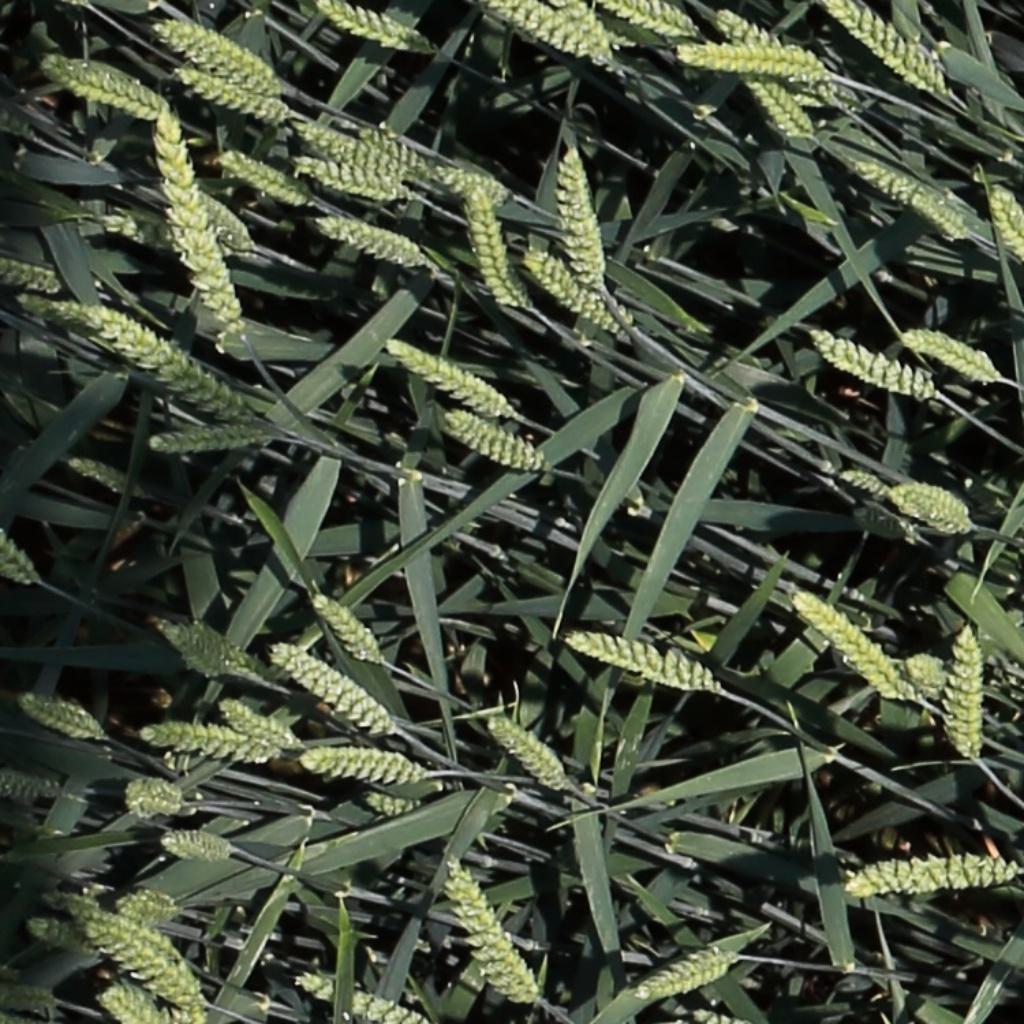
Country: Switzerland
Location: Usask
Wheat development stage: Filling